Waylon Francis

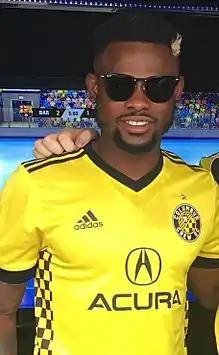
Francis with the Columbus Crew in 2017

Waylon Dwayne Francis Box (born 20 September 1990) is a Costa Rican professional footballer who plays as a left-back for Liga FPD club Liberia.